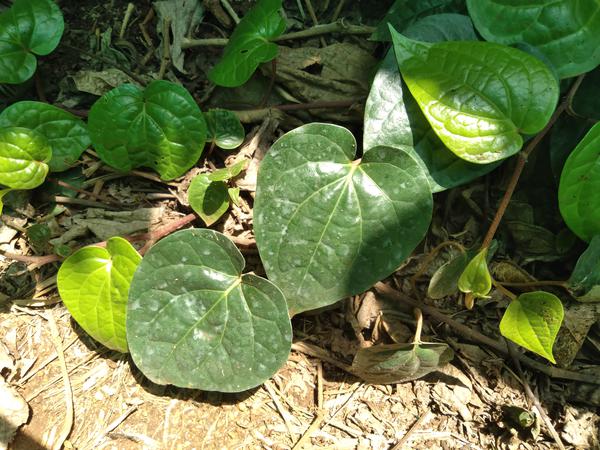
Plant: Betel